Dungeon Planner Set 1: Caverns of the Dead

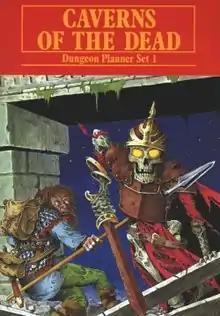
Cover art, 1984

Dungeon Planner Set 1: Caverns of the Dead is an adventure published by Games Workshop in 1984 for use with fantasy role-playing games.